Marc Hautefeuille

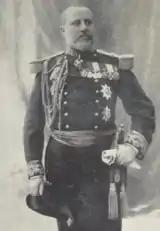
Commander Hautefeuille in 1905

Between 1901 and 1904 he was stationed to Oran in French Algeria. Hautefeuille harbored a strong dislike for Zouaves, a famous infantry unit that consisted of European French troops dressed in fancy Oriental uniforms and whose flamboyant reputation earned them a certain popularity among women. One day, Hautefeuille almost got himself challenged to a duel after having told a mounted Zouave officer he came across in a street that he couldn't decide which one of the two animals was the finest.